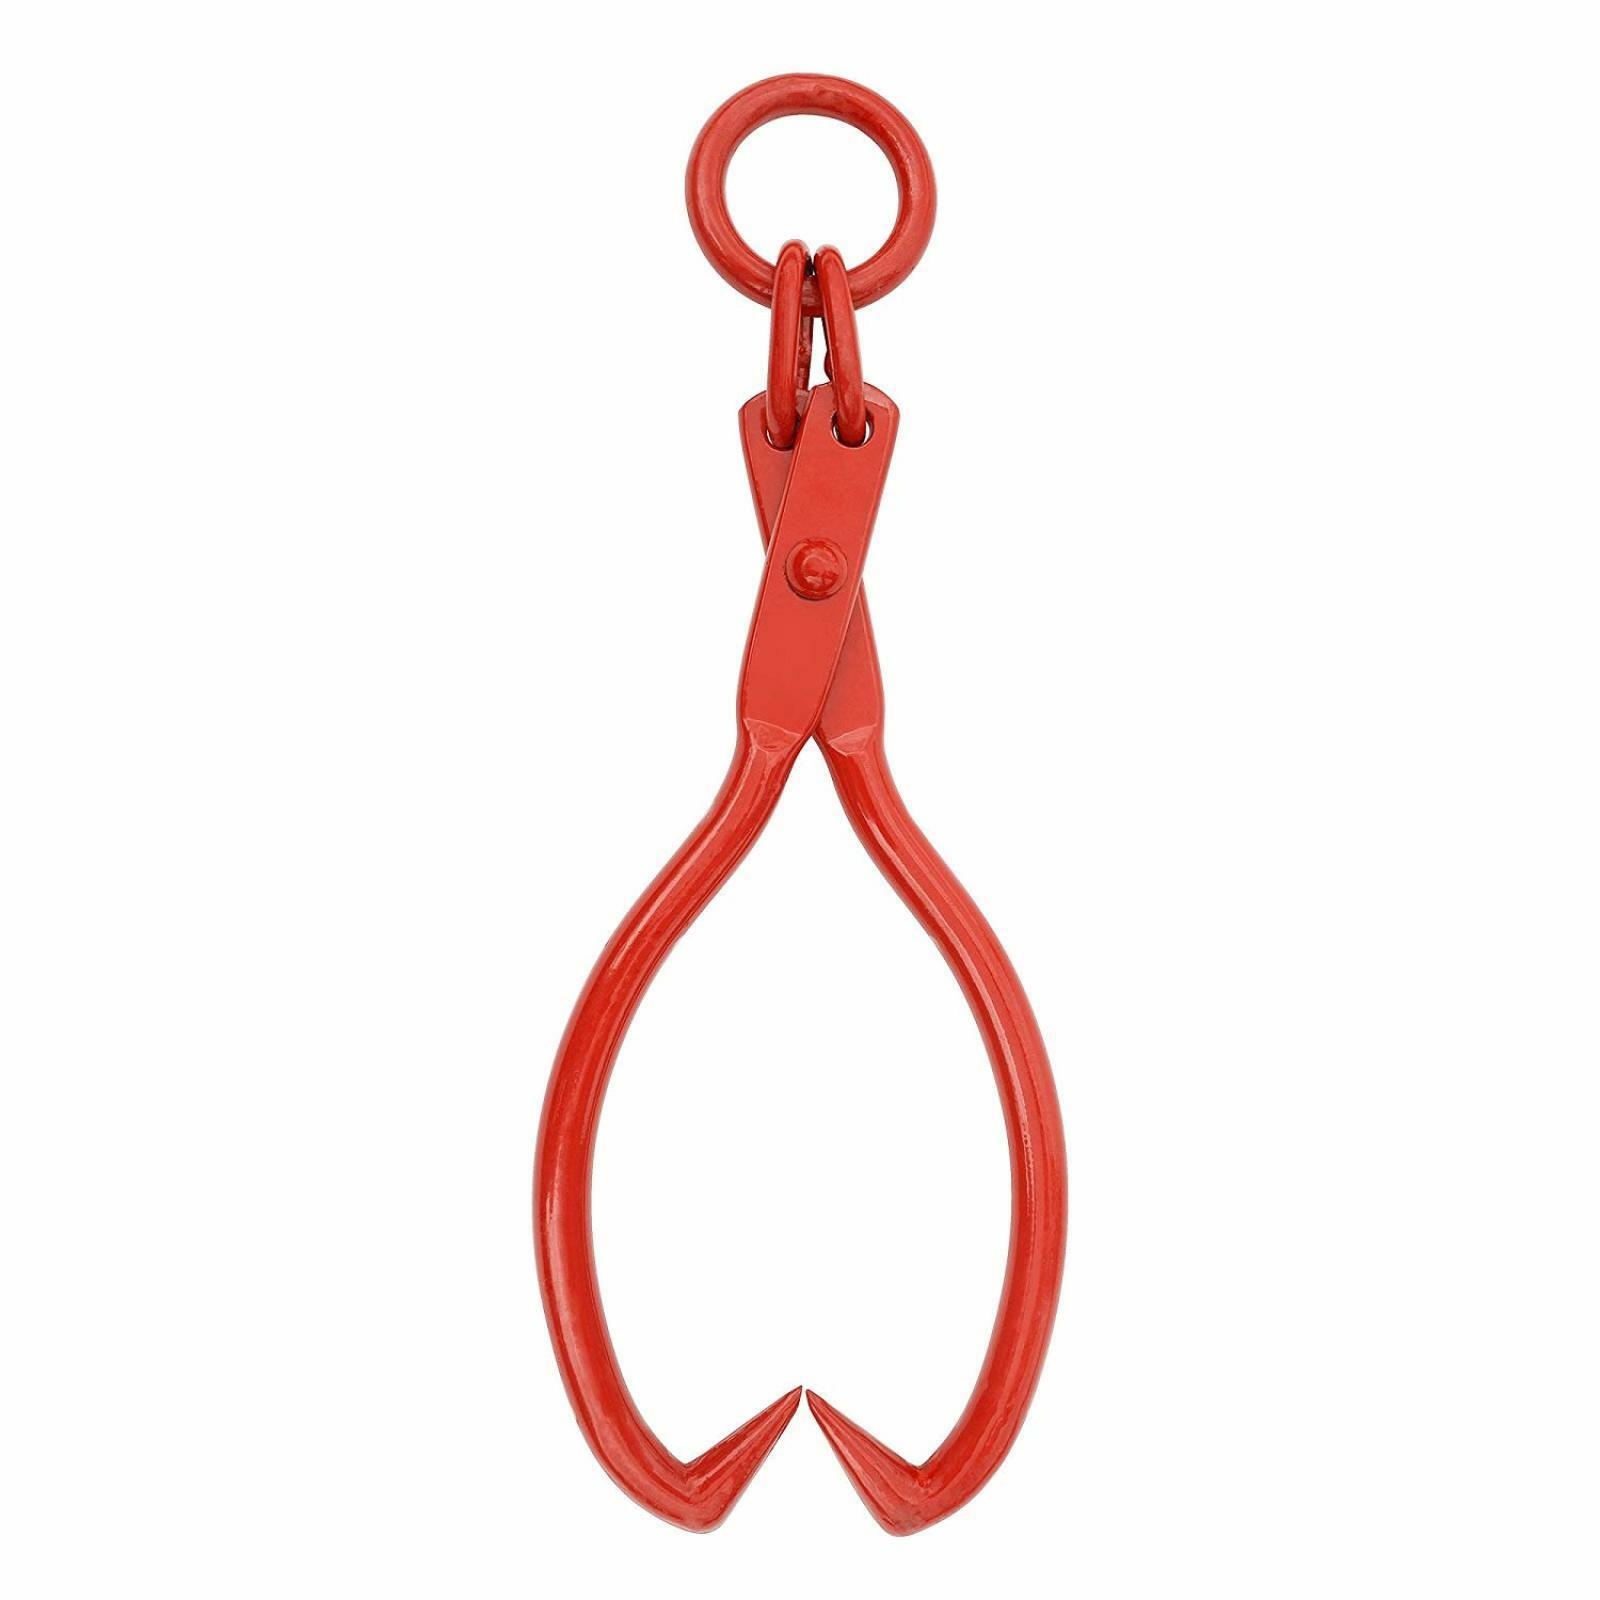
25 Inch Skidding Tong Dragging Tongs Log Skid Lift
25 Inch Skidding Tong Dragging Tongs Log Timber Skid. Not for Lifting. Skid tongs are ideal for log skidding and dragging. As pressure is applied the end points will dig into the log for a strong, secure grip. Features: Opening: 25" Large O-ring for connecting to a 3/8" chain
Brand: Jabetc
Category: Business & Industrial > Forestry & Logging > Forestry & Logging Tools > Log Tongs